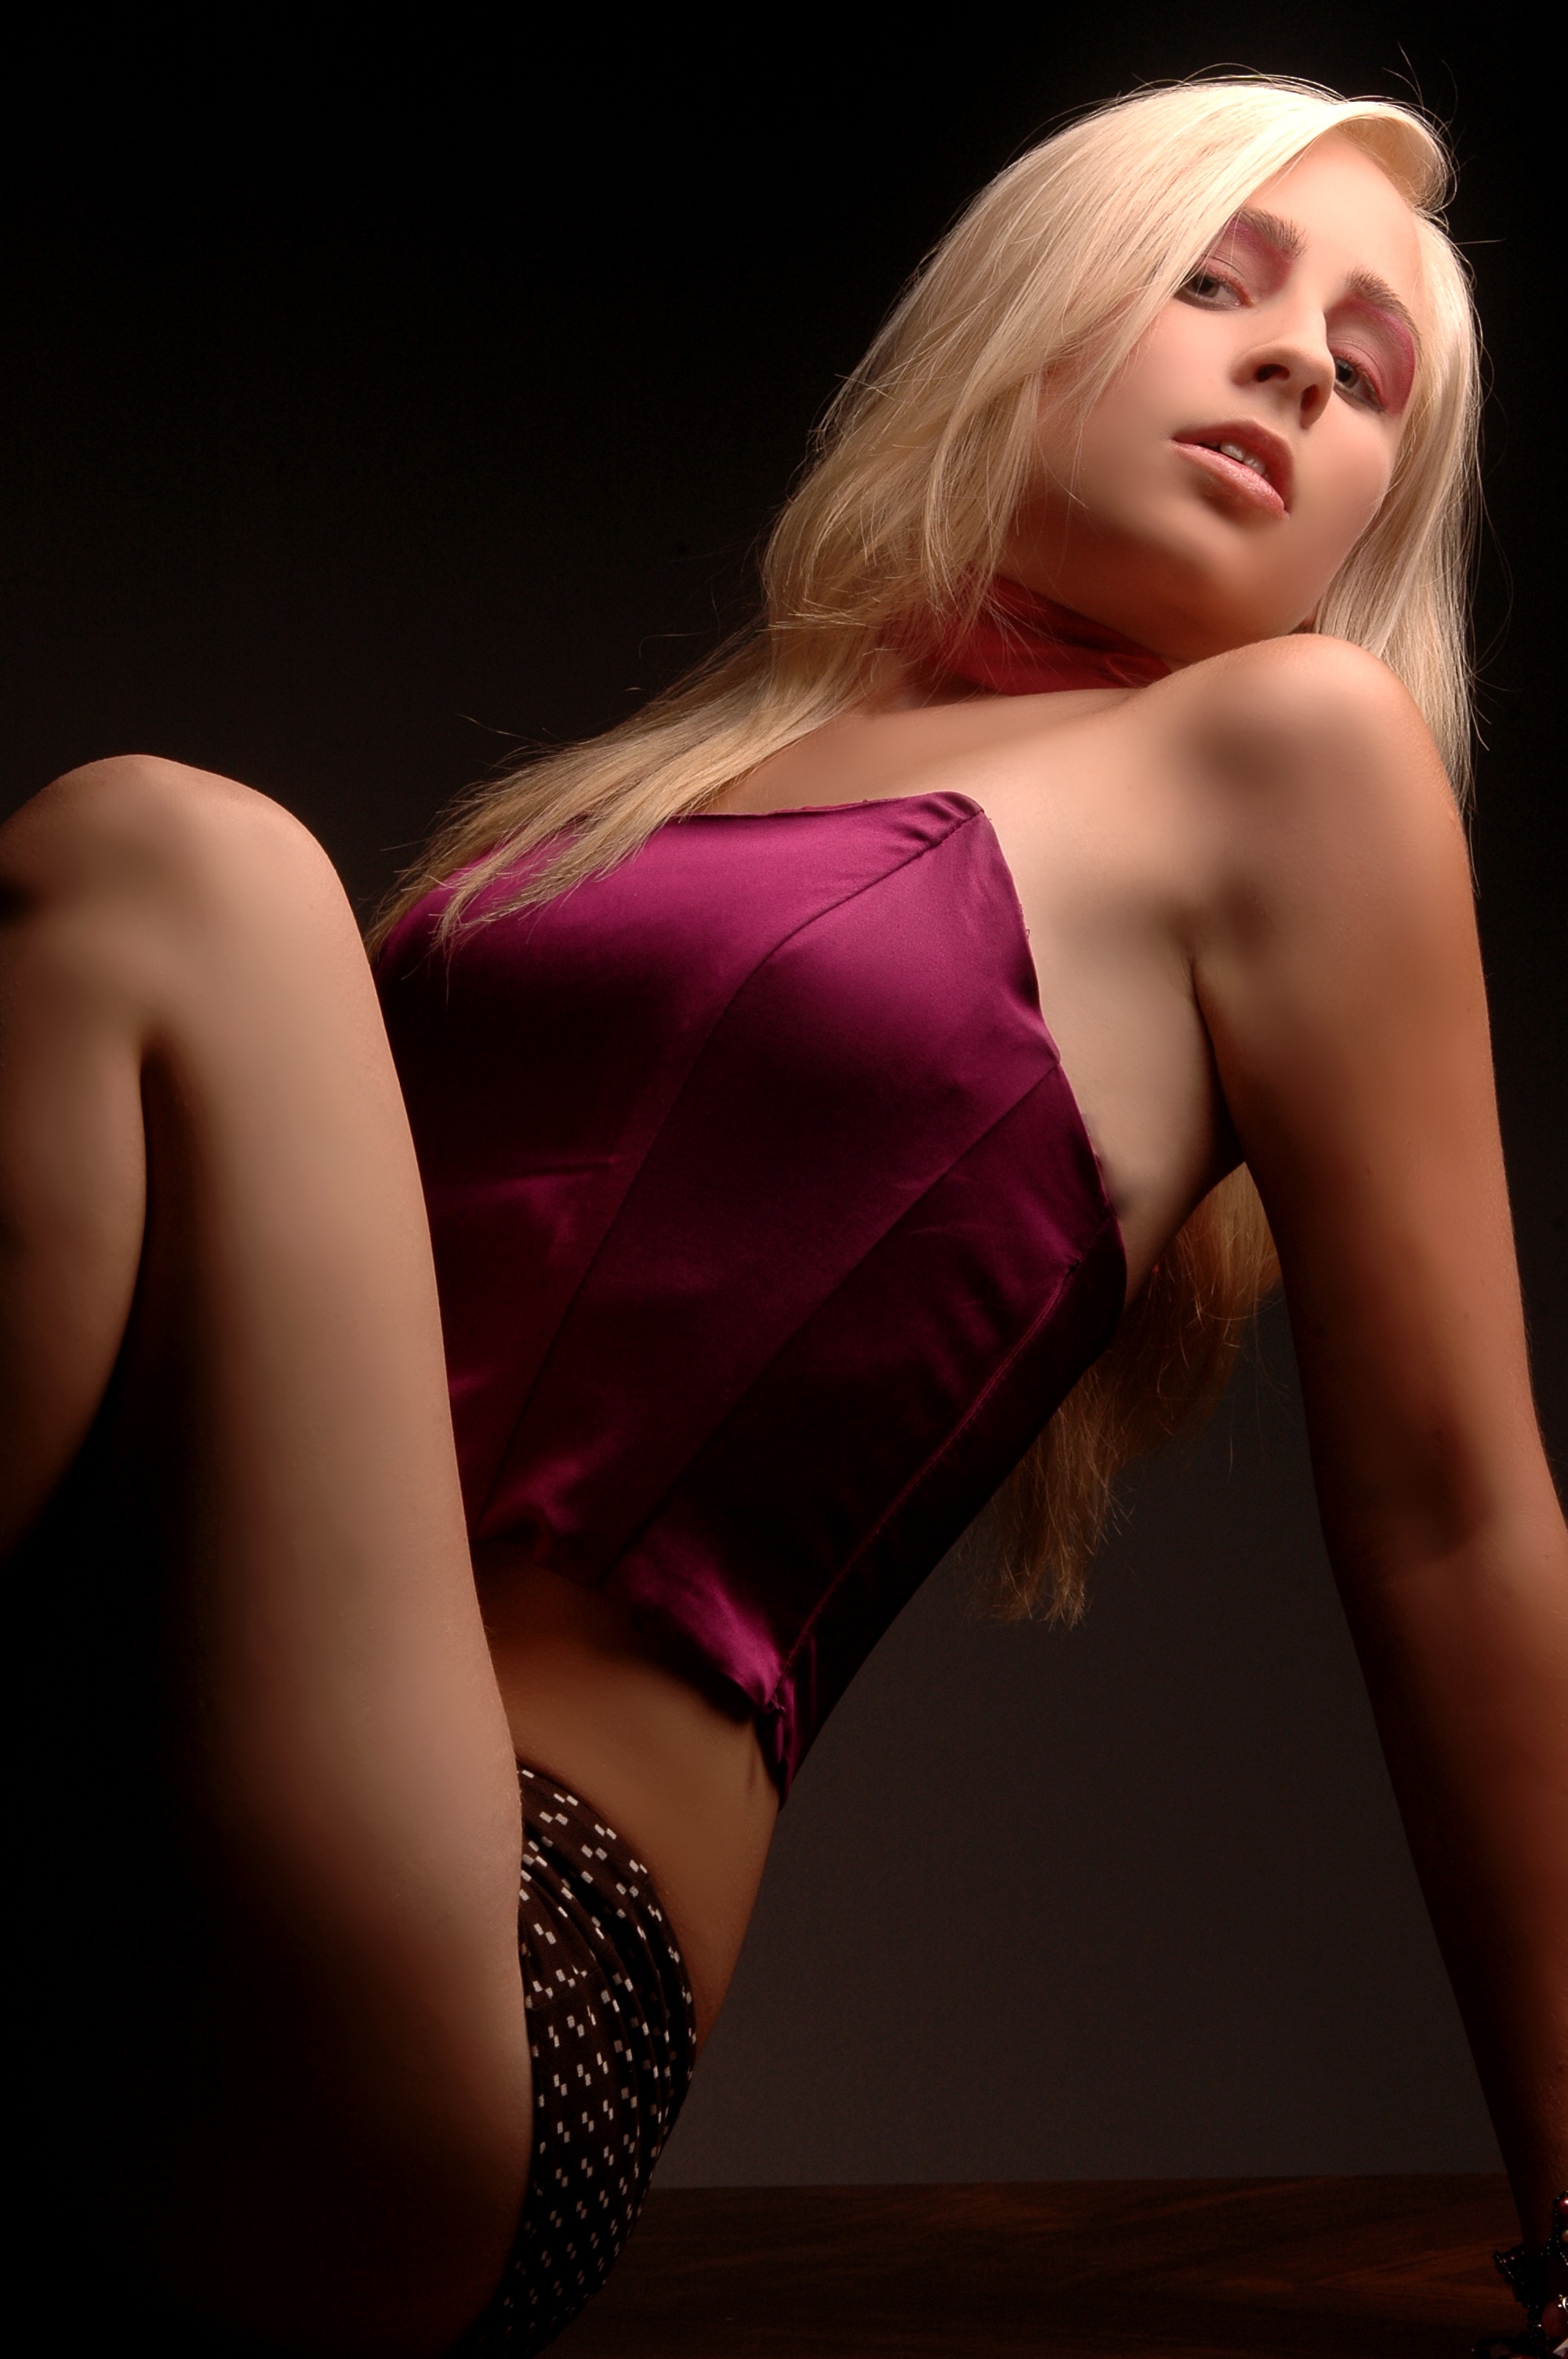
person, girl, woman, hair, photography, leg, model, clothing, lady, blonde, long hair, lingerie, black hair, thigh, beauty, blond, studio photo, photo shoot, brown hair, undergarment, art model, supermodel, fetish model